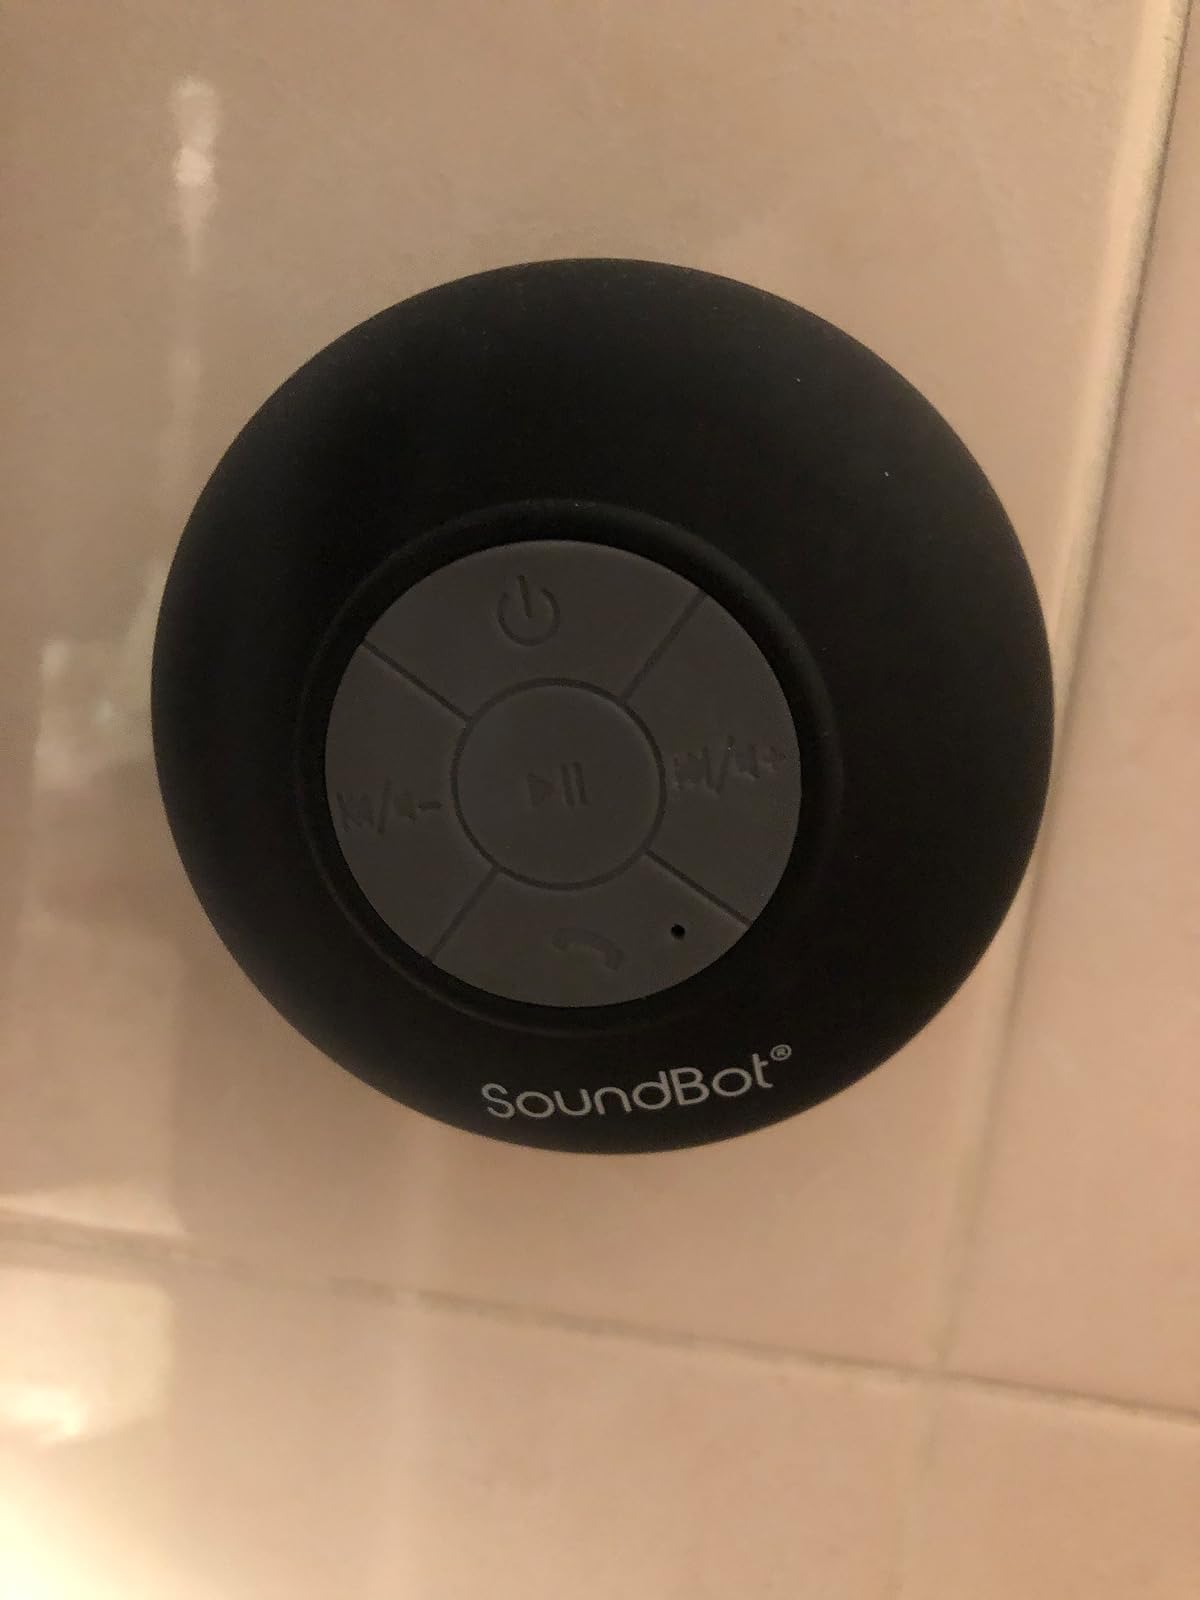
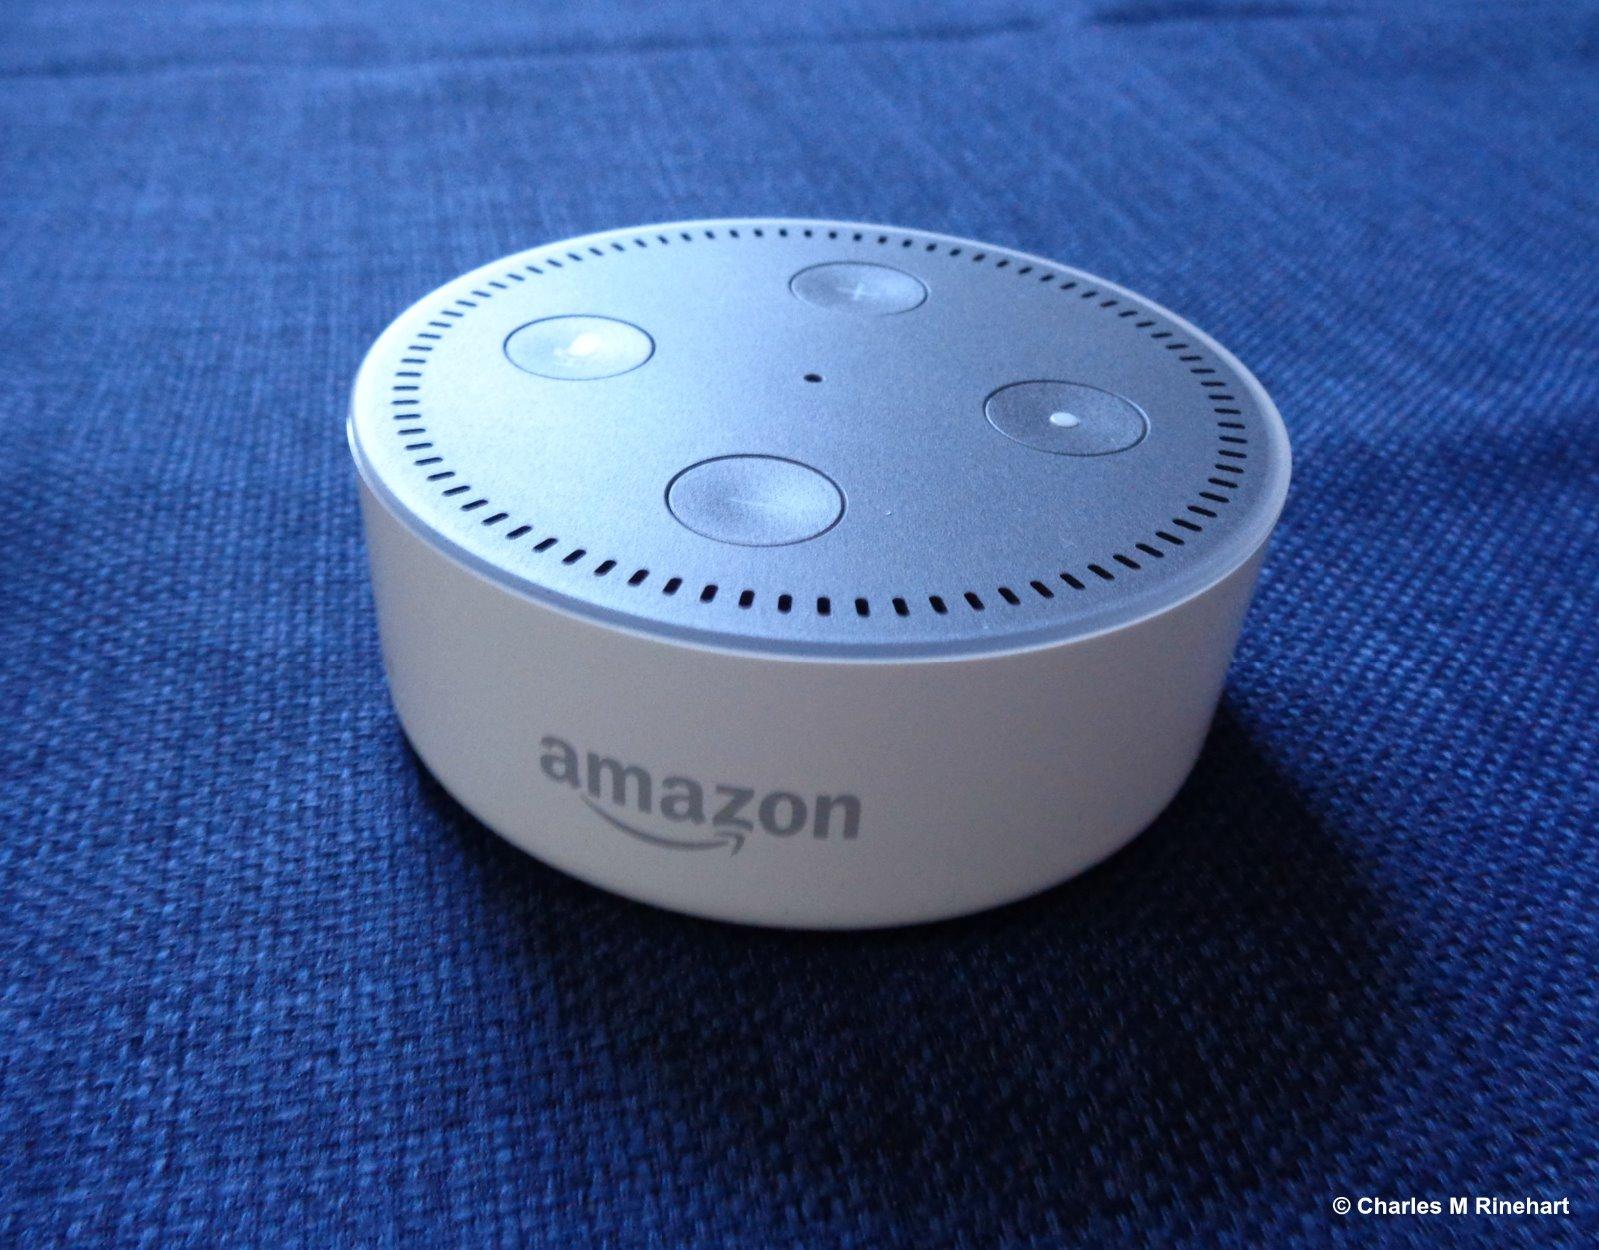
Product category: speaker
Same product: no